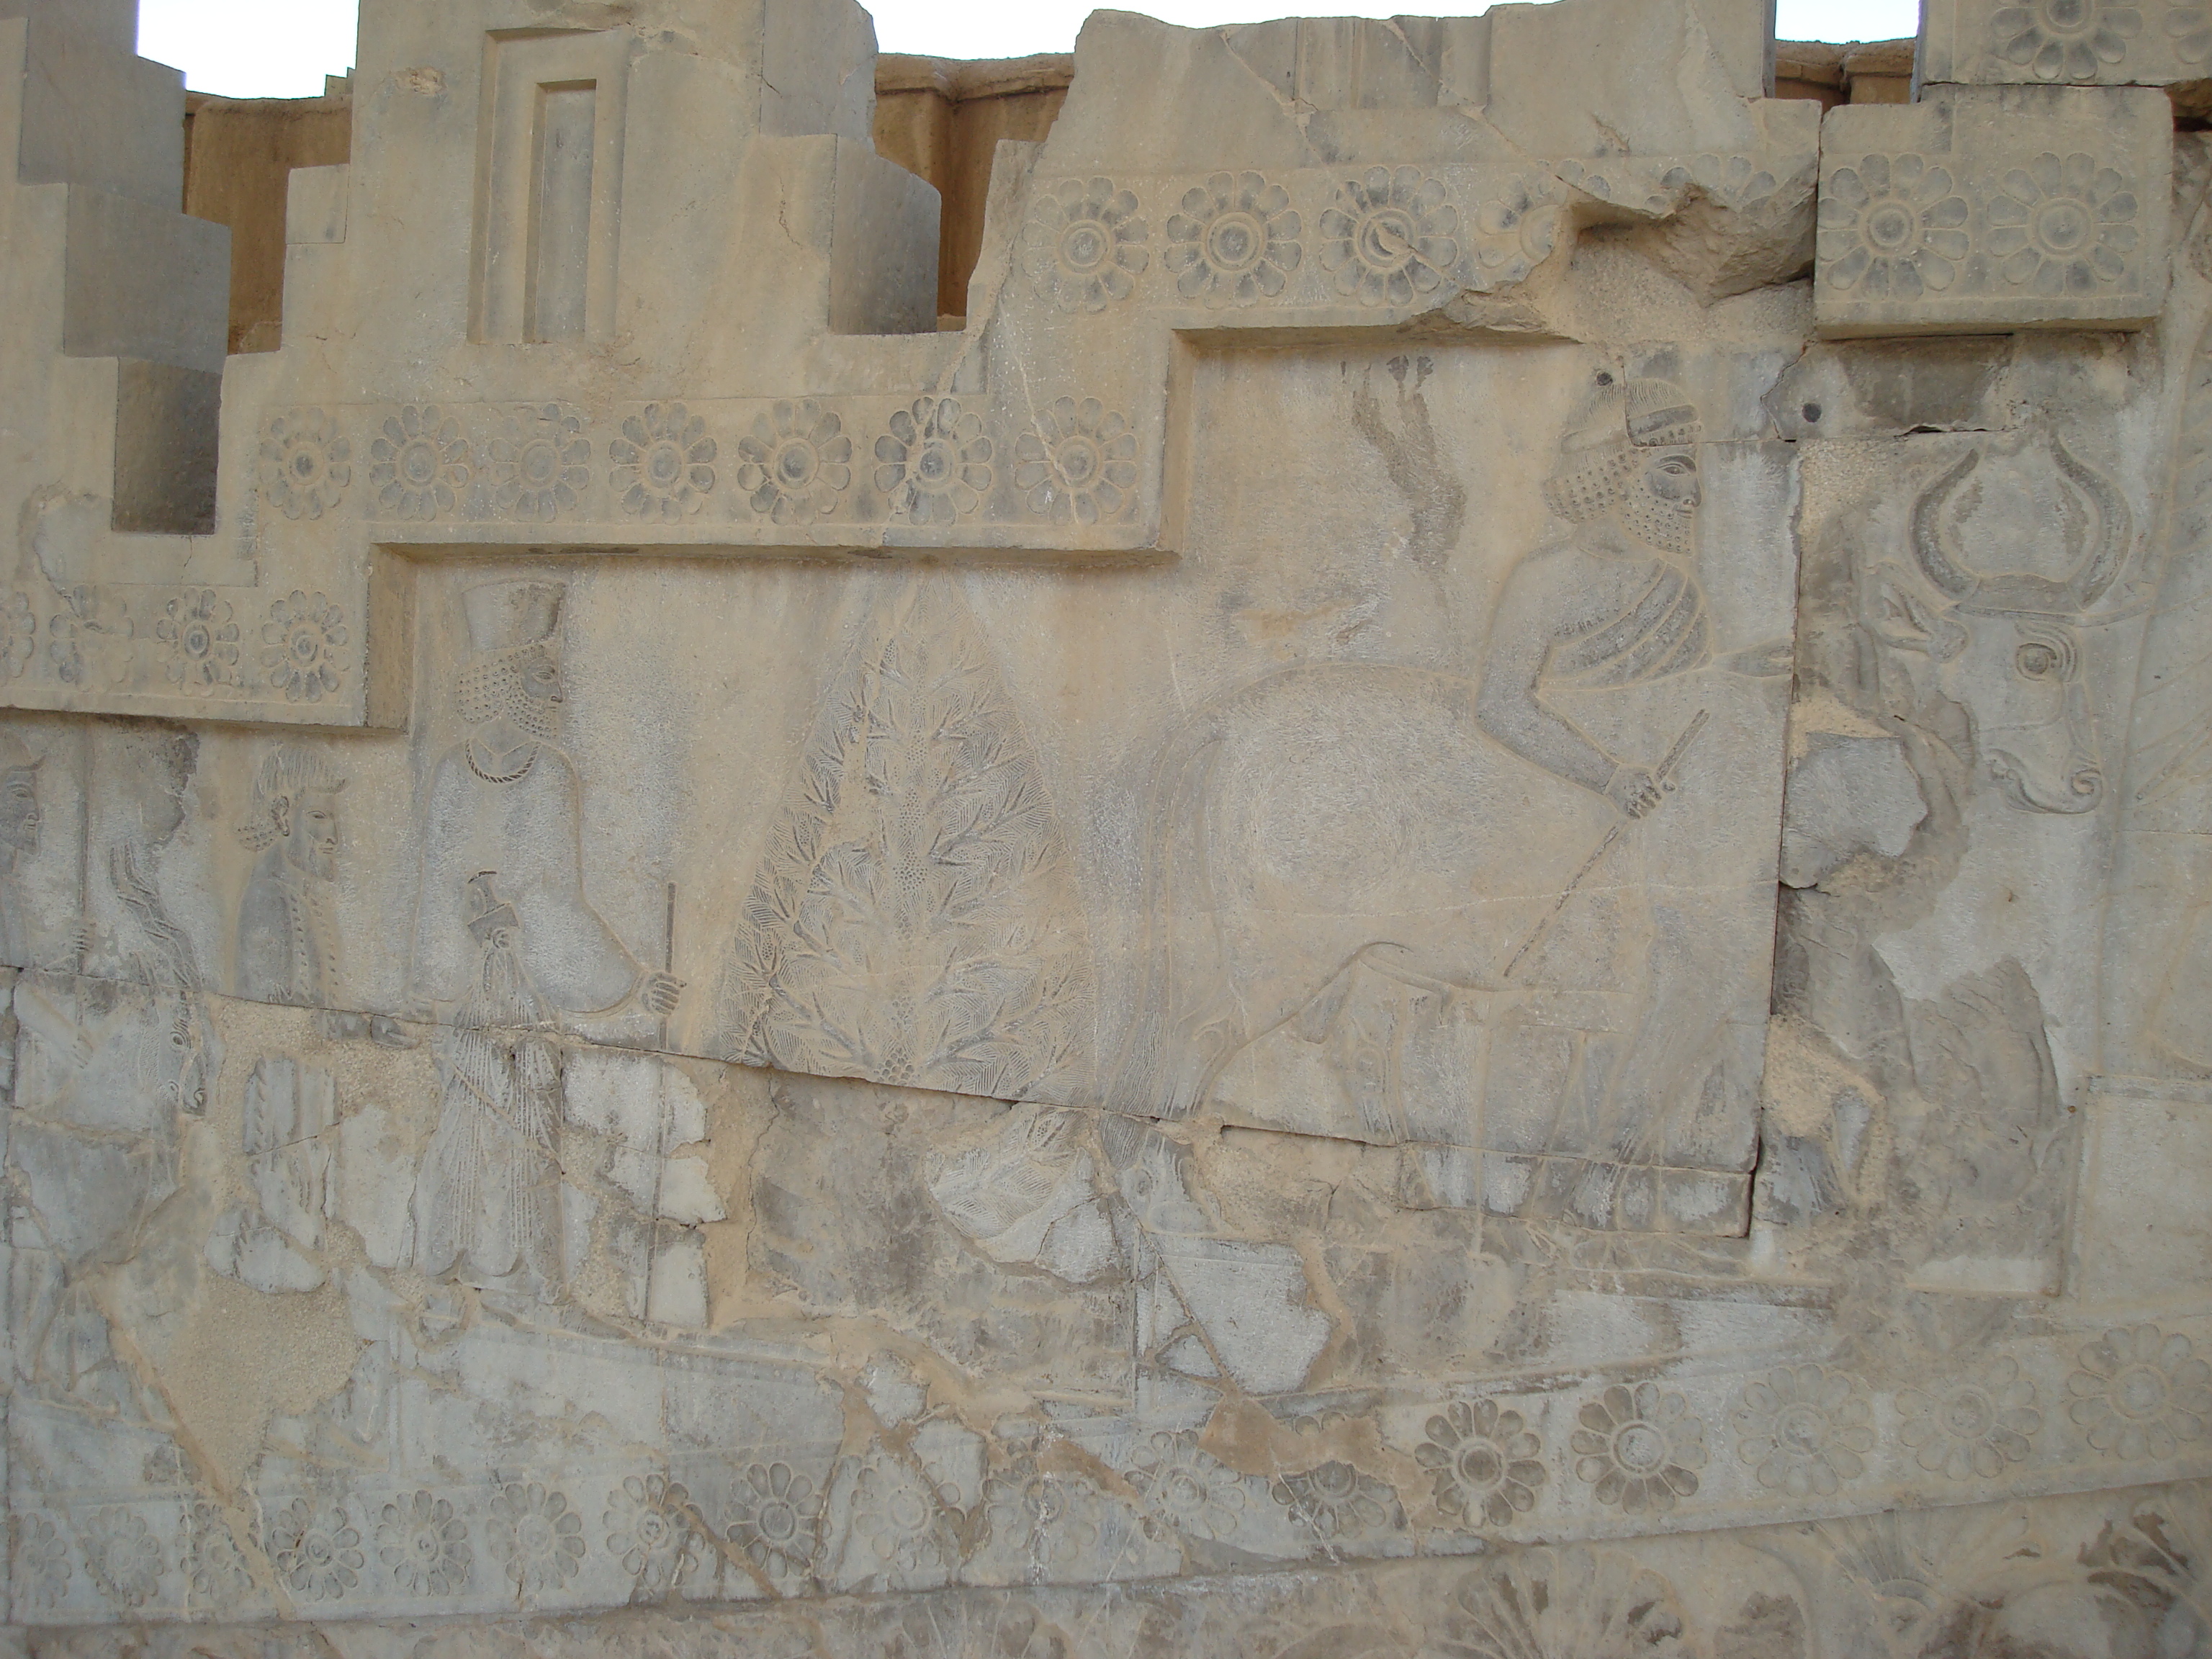
persia, iran, shiraz, Achaemenid, Darius, empire, Cyrus, ancient, stone carving, ancient history, wall, relief, carving, archaeological site, history, stone wall, sculpture, monument, facade, historic site, ruins, limestone